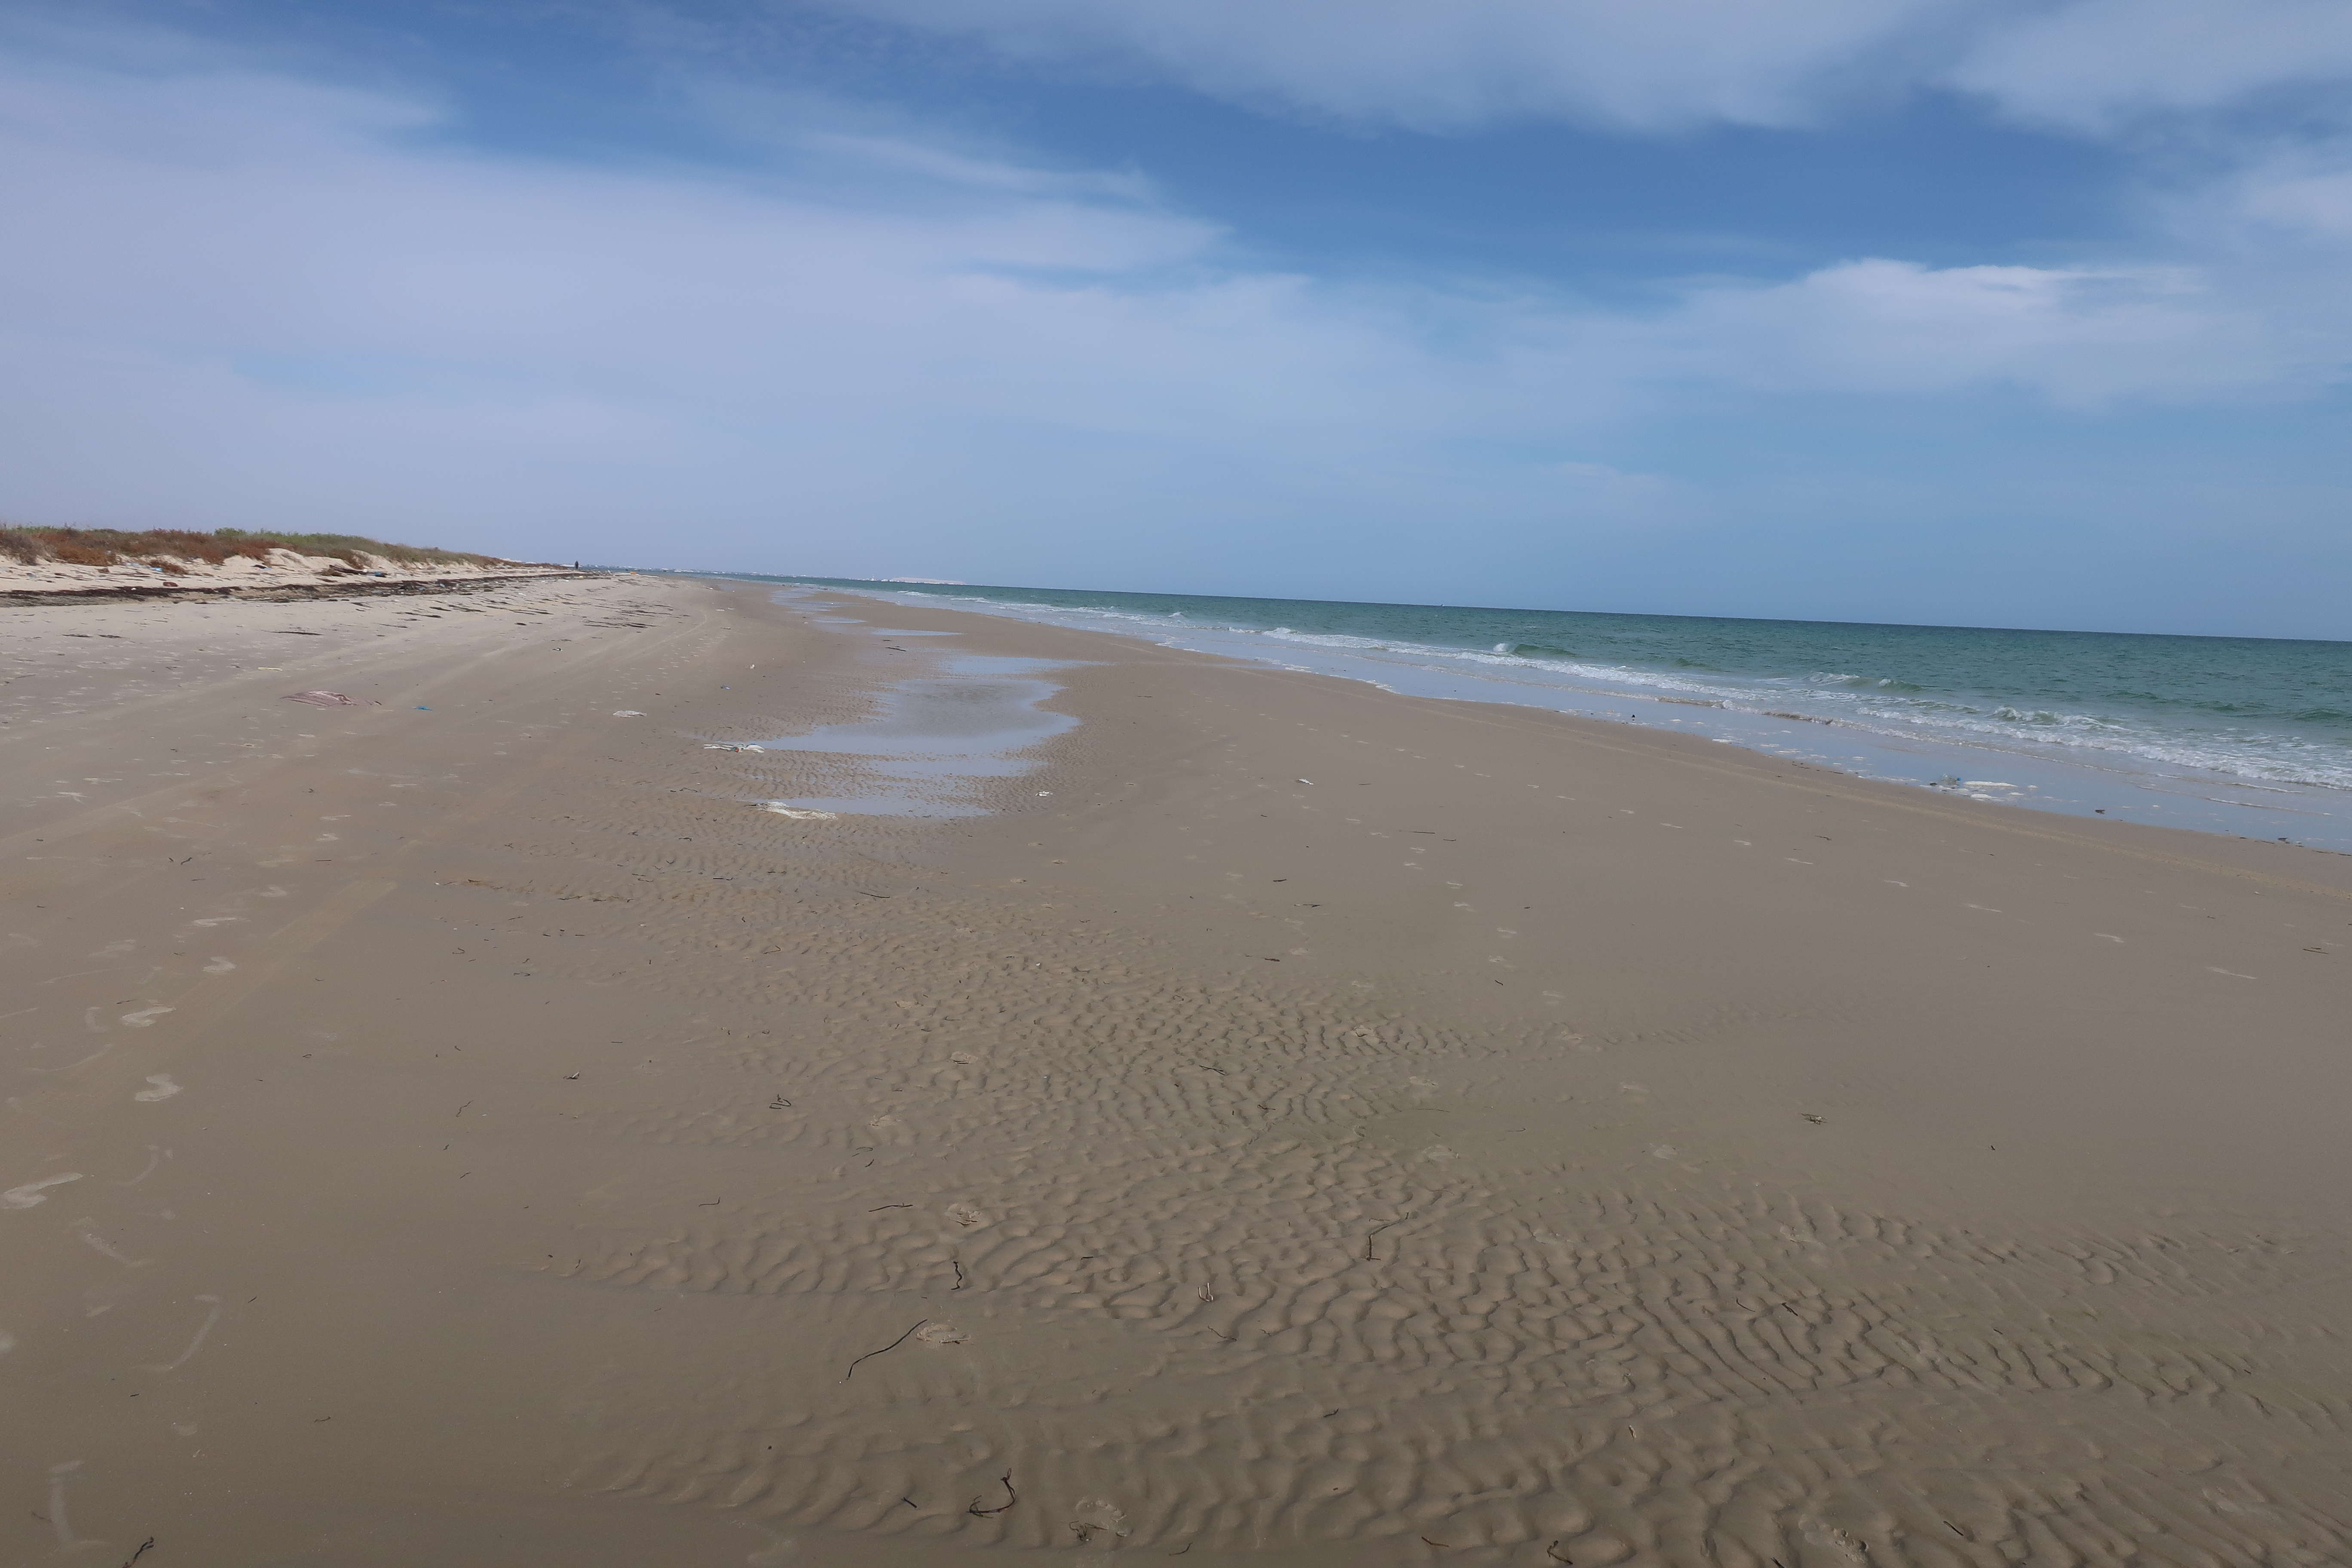
sea, sky, water, beach, ocean, sun, blue, horizon, sunset, nature, body of water, sand, shore, coast, natural environment, wave, coastal and oceanic landforms, wind wave, calm, waterway, vacation, tide, cloud, tropics, bay, shoal, landscape, mudflat, caribbean, channel, aeolian landform